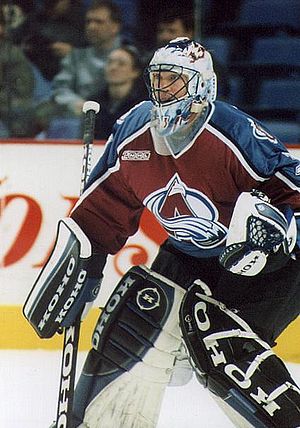
Målmand / Galleri
En målmand, eller målvogter, er en spiller, som vogter målet for et hold i en sportsgren.